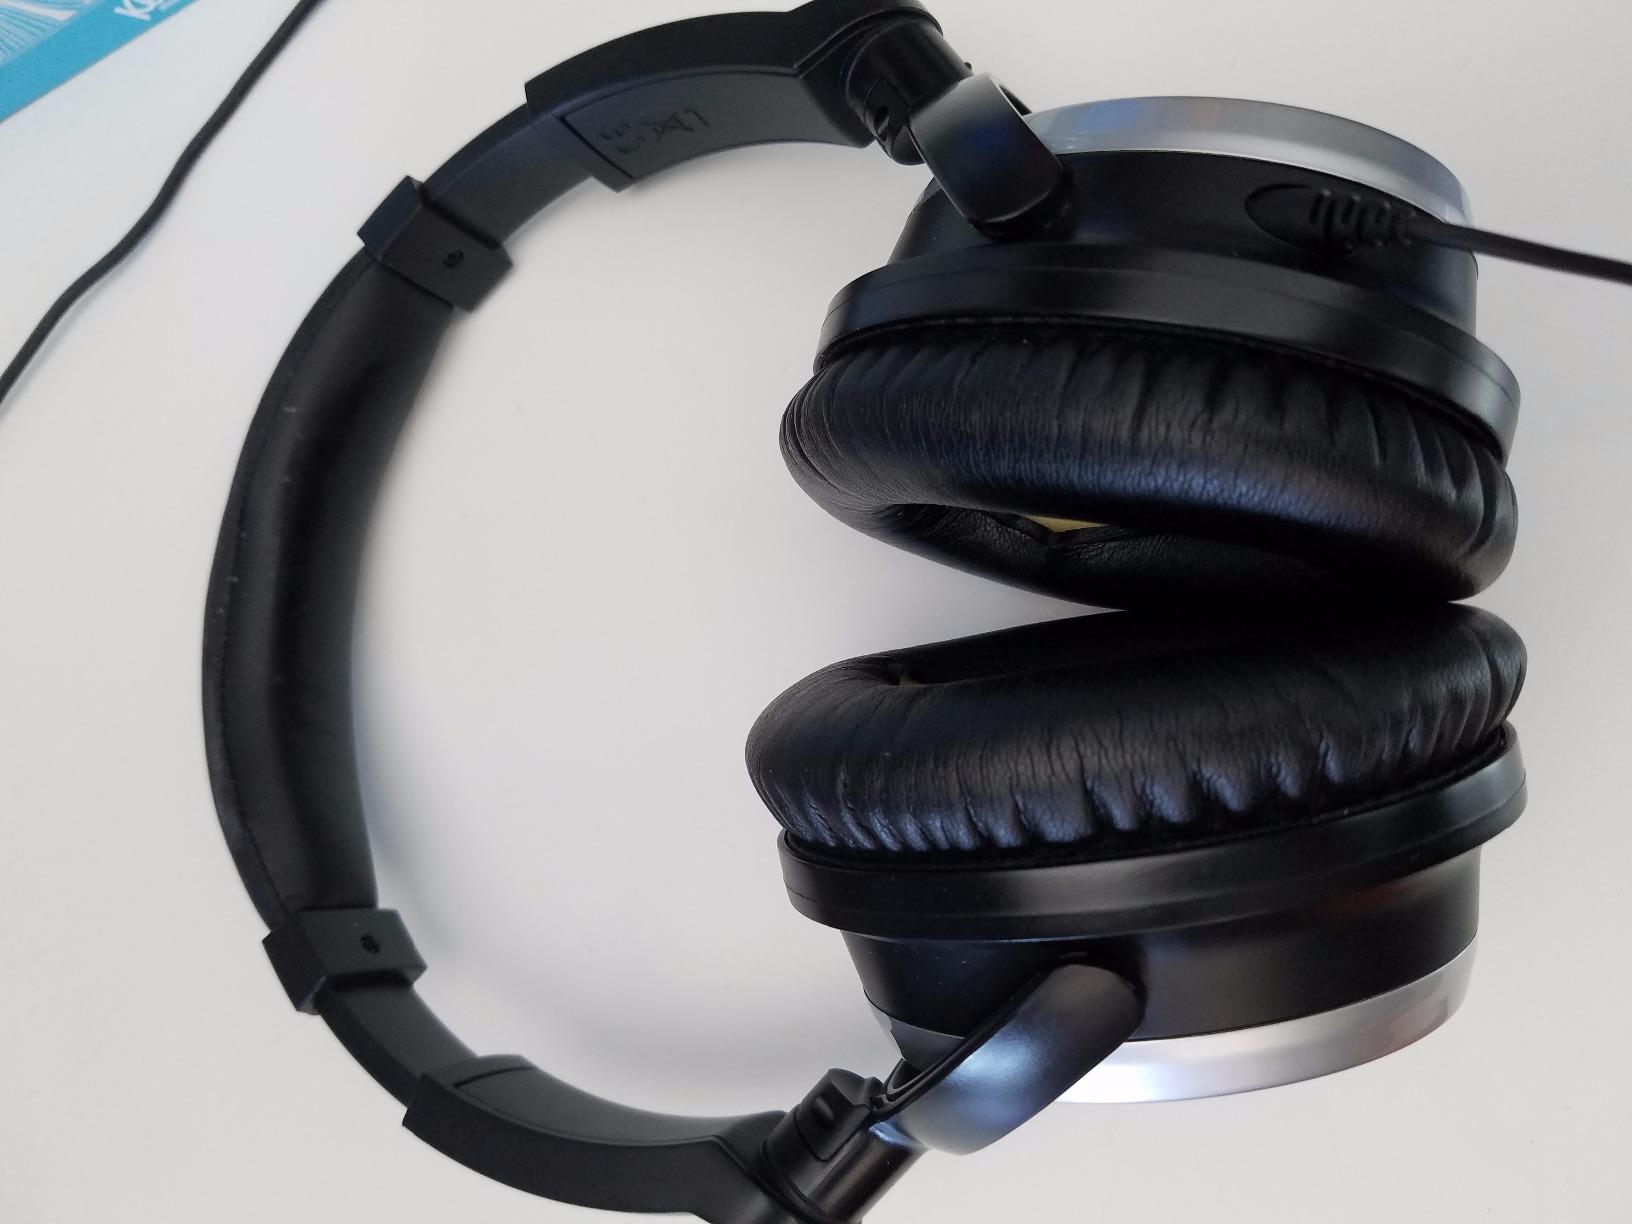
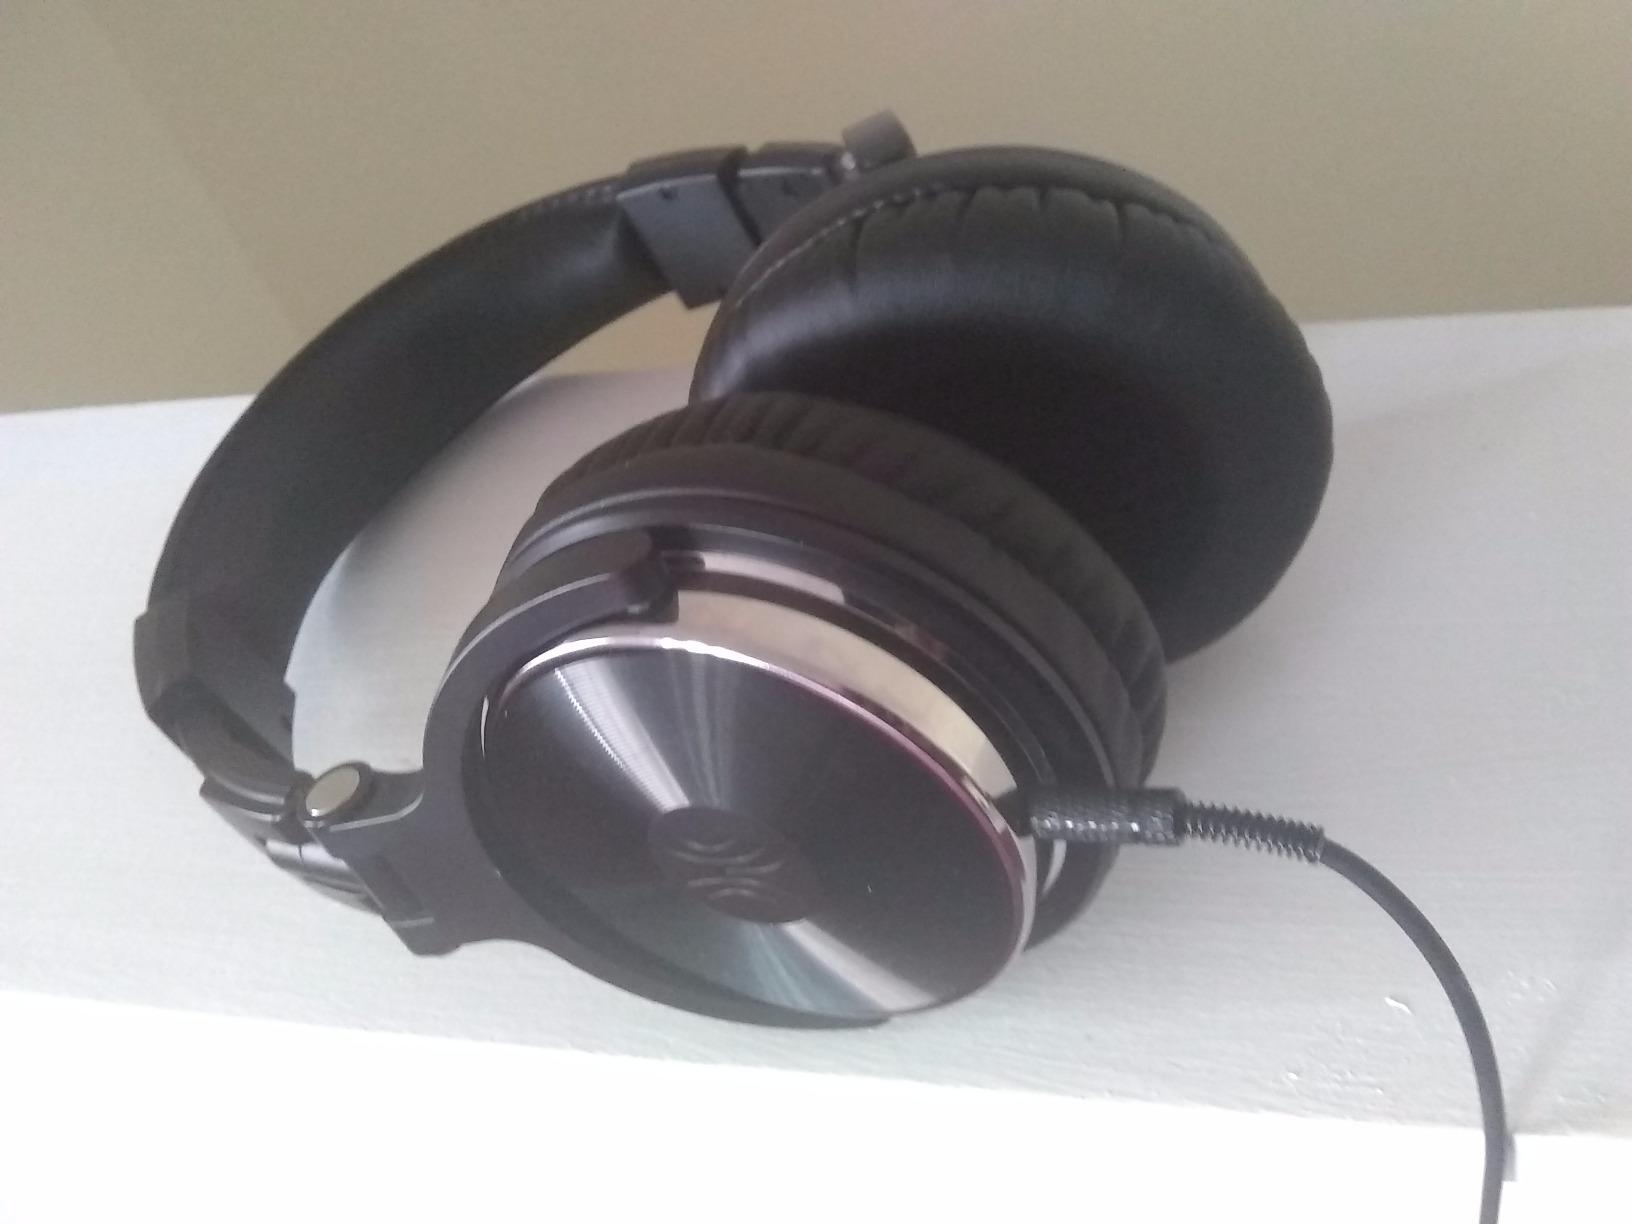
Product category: headphones
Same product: no